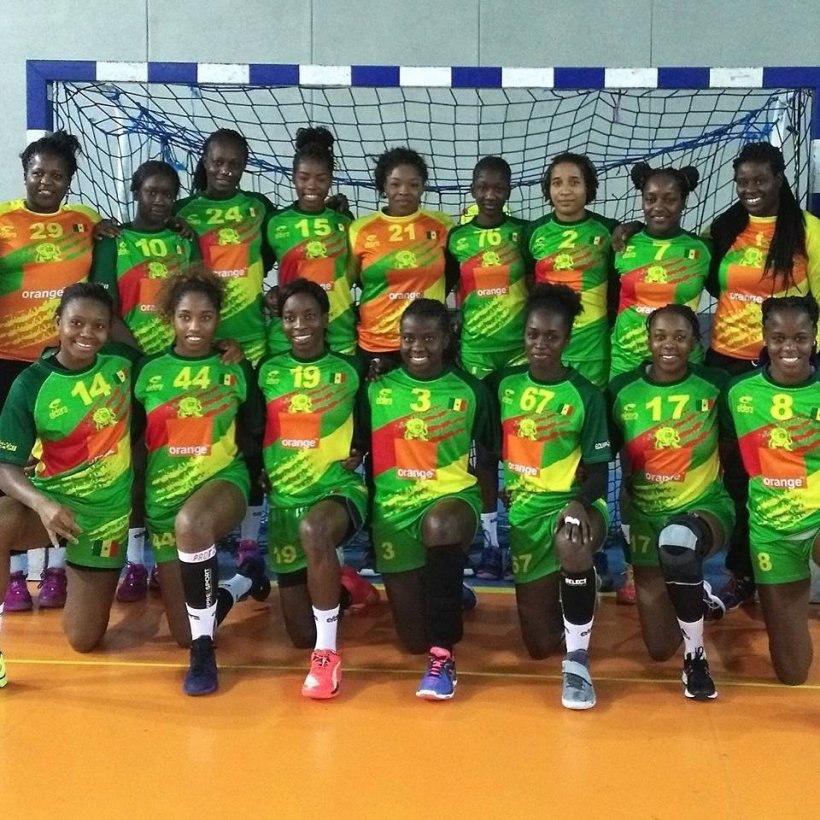
Waaw salaamaalekum ! Lii de moom gis naa ci ay jigéen yu taxaw ku nekk ci ñoom sol mayo daldi taxaw ci wetu ay kã . Xam naa ñoom de foot-ball lañuy bëgg a def.